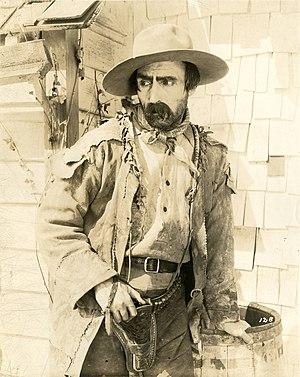
Frank Leigh, né à Londres le 18 avril 1876, et mort à Los Angeles le 9 mai 1948, est un acteur britannique.